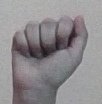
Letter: saad